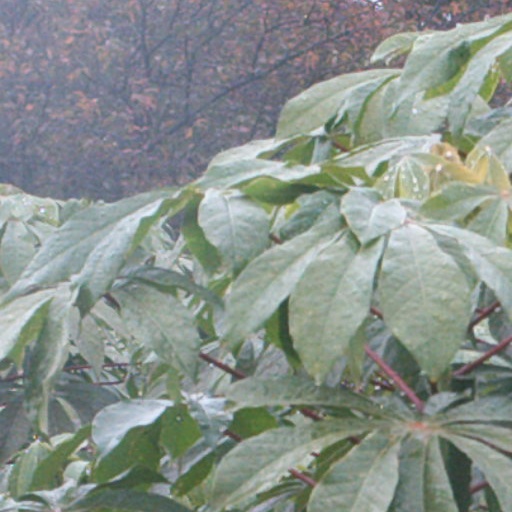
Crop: cassava